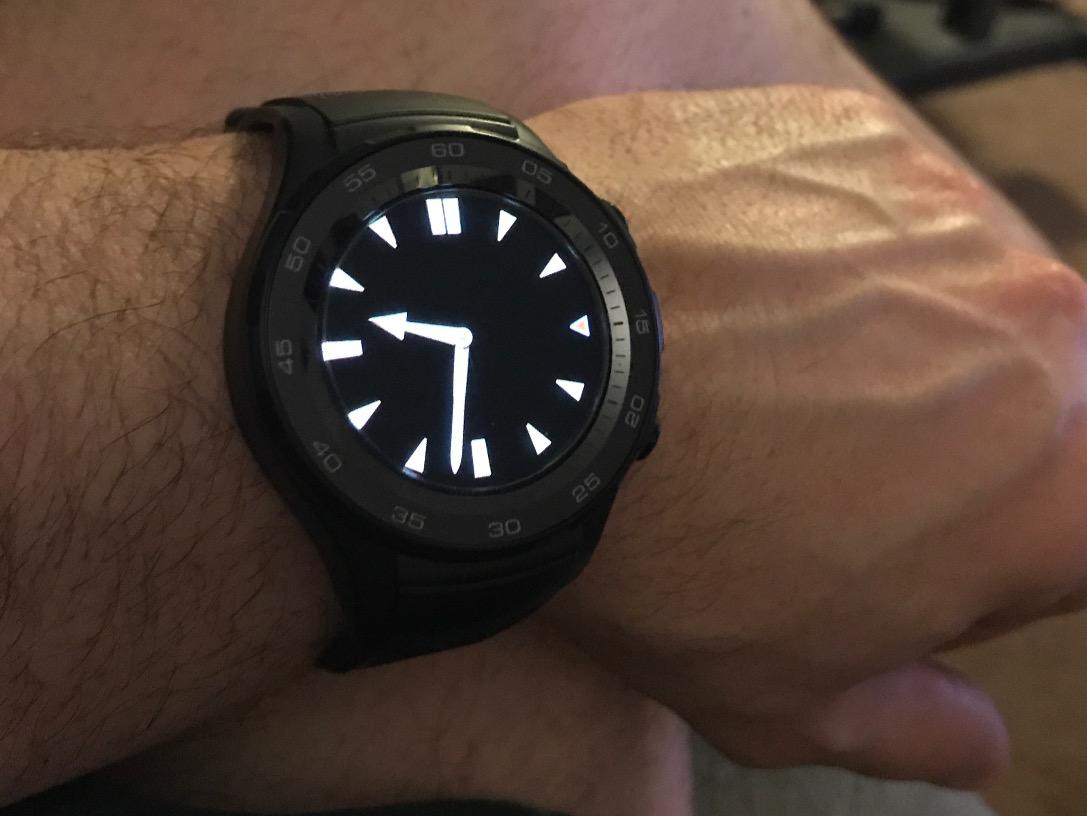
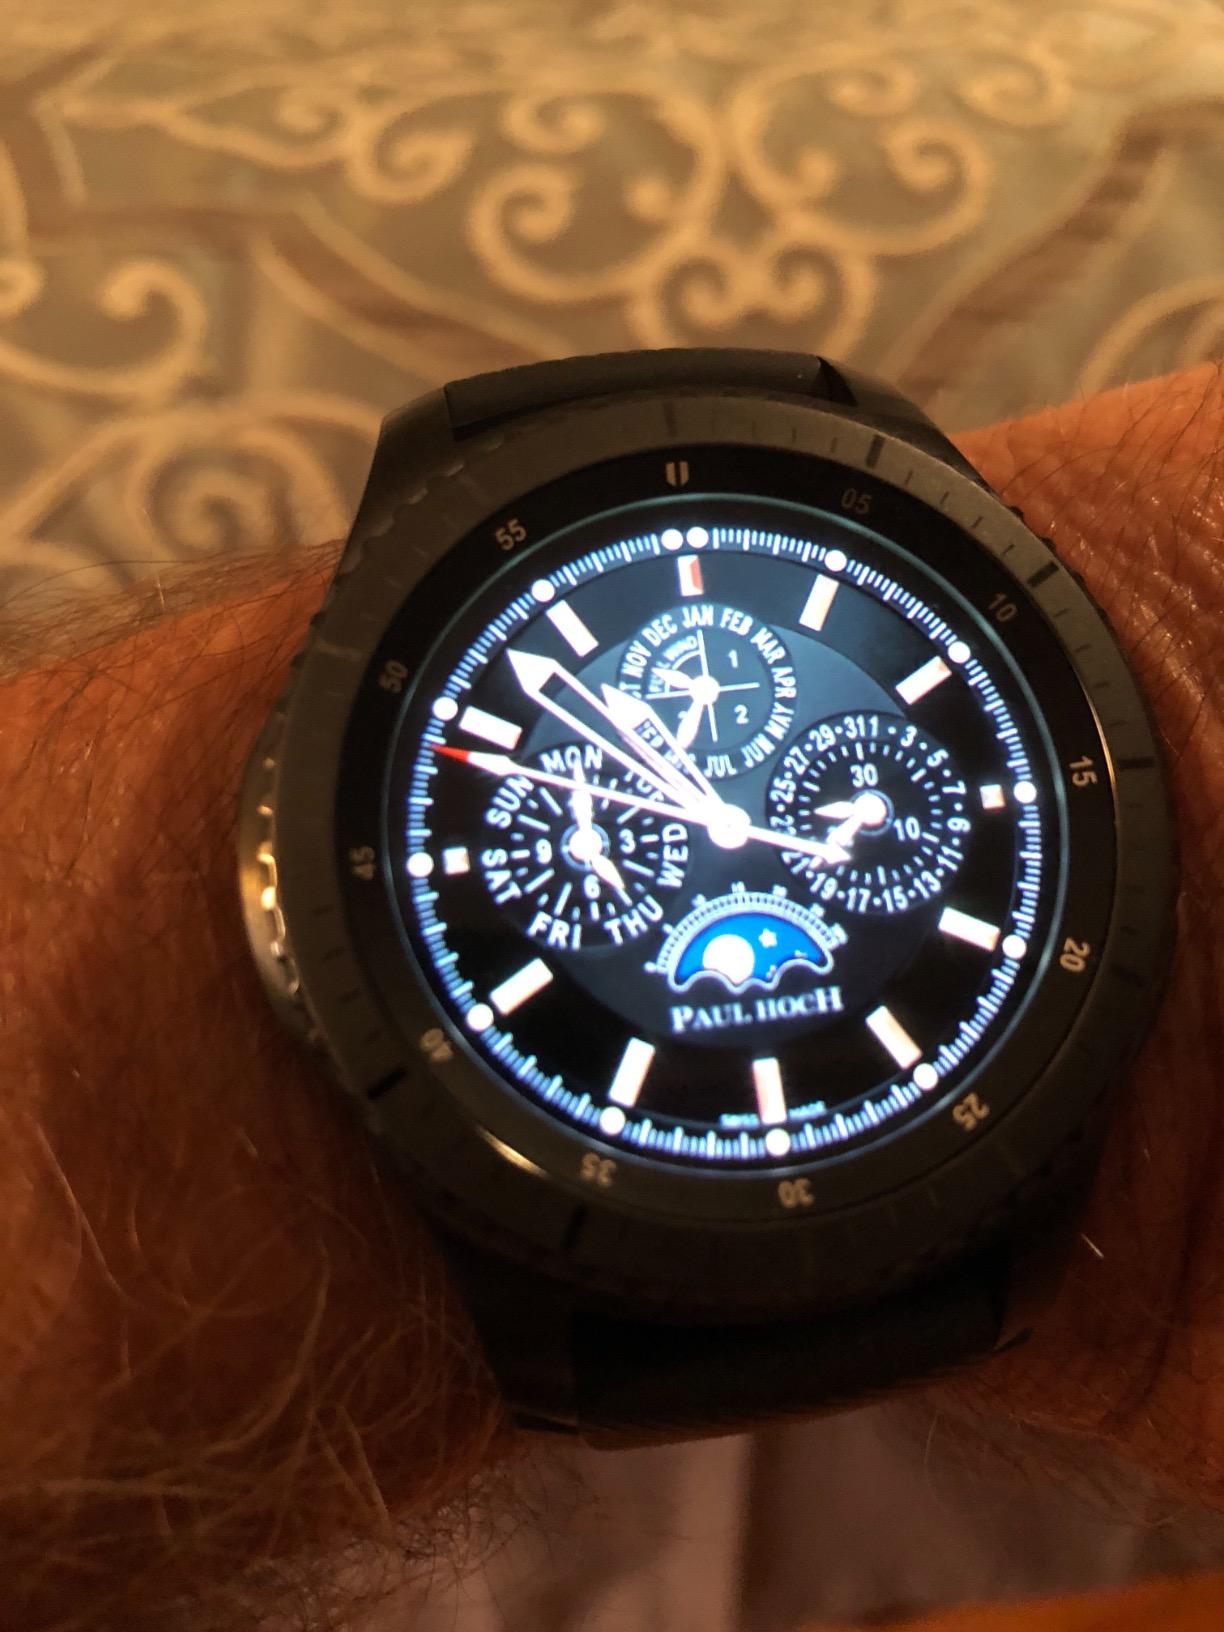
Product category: smartwatch
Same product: no